Daniel Ray Hull

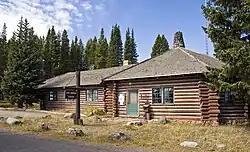
Lake Ranger Station, Yellowstone National Park

At a smaller scale, Hull directed design efforts on new administrative structures at the Giant Forest in Sequoia, using local materials such as rubble stone, logs and wood shingles to achieve an intentionally rustic look, a style that quickly evolved into the National Park Service Rustic style. Under the direction of Hull, the Landscape Engineering Division followed up by planning the Grand Canyon Superintendent's Residence in 1921, where the style was more consciously rustic and less referential to the Swiss Chalet style that prevailed among park concession structures at Grand Canyon and elsewhere. In 1922 Hull designed three ranger stations for Yellowstone. Hull is specifically credited as architect on a number of buildings, indicating his versatility and technical ability.